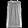
Label: Shirt